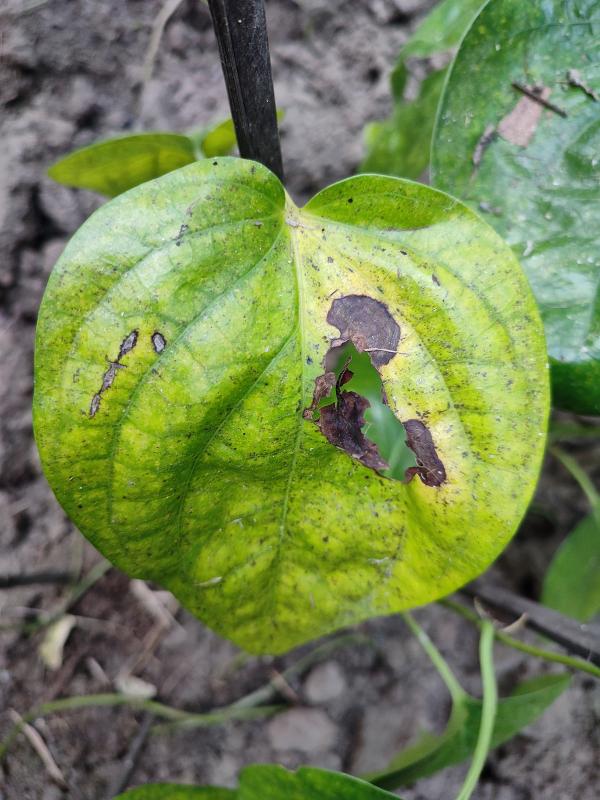
Label: Bacterial_Leaf_Disease